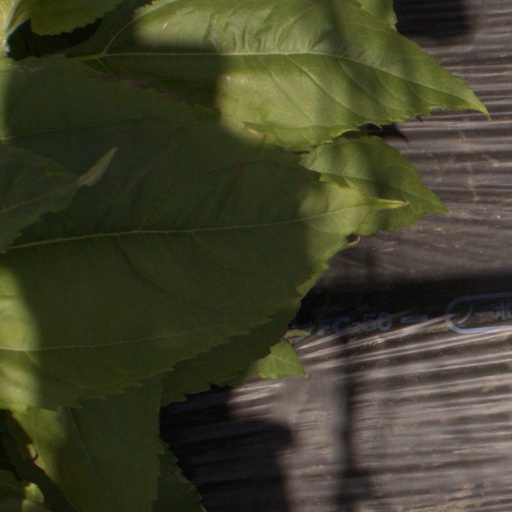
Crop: Jerusalem artichoke